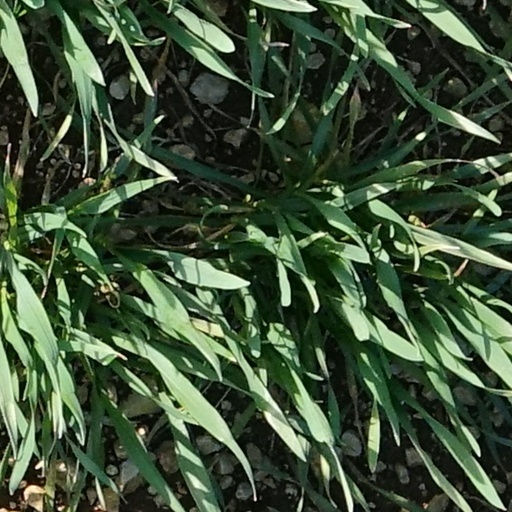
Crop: wheat